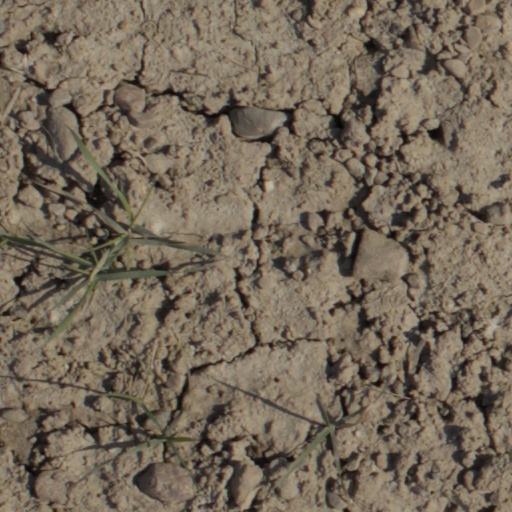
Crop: wheat